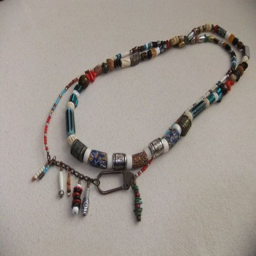
inch long strand of beads that can be worn long or doubled or even wrapped around the wrist as a bracelet .